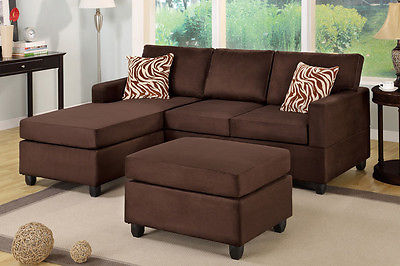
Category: sofa